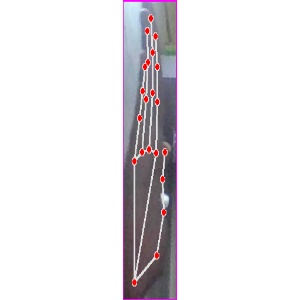
अक्षर: द